Sky position (RA, Dec in degrees): 185.985, 11.553
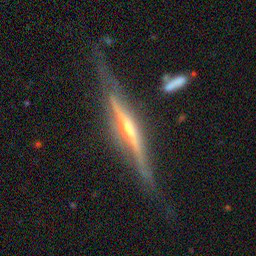
Galaxy morphology: Edge-on Galaxies with Bulge